Luis Rengifo

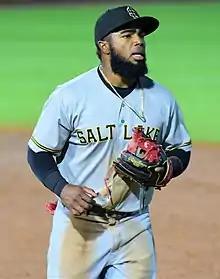
Rengifo with the Salt Lake Bees in 2022

Luis Jose Rengifo (born February 26, 1997) is a Venezuelan professional baseball infielder for the Los Angeles Angels of Major League Baseball (MLB). He made his MLB debut in 2019.